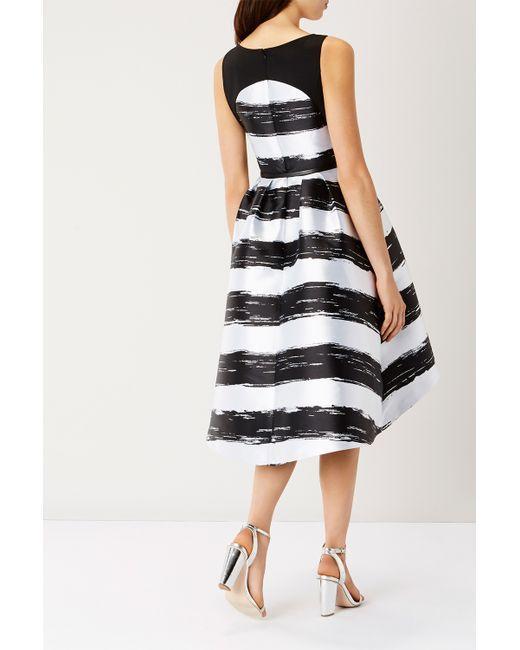
schwarzes und weißes Midi-Ballkleid ärmellos